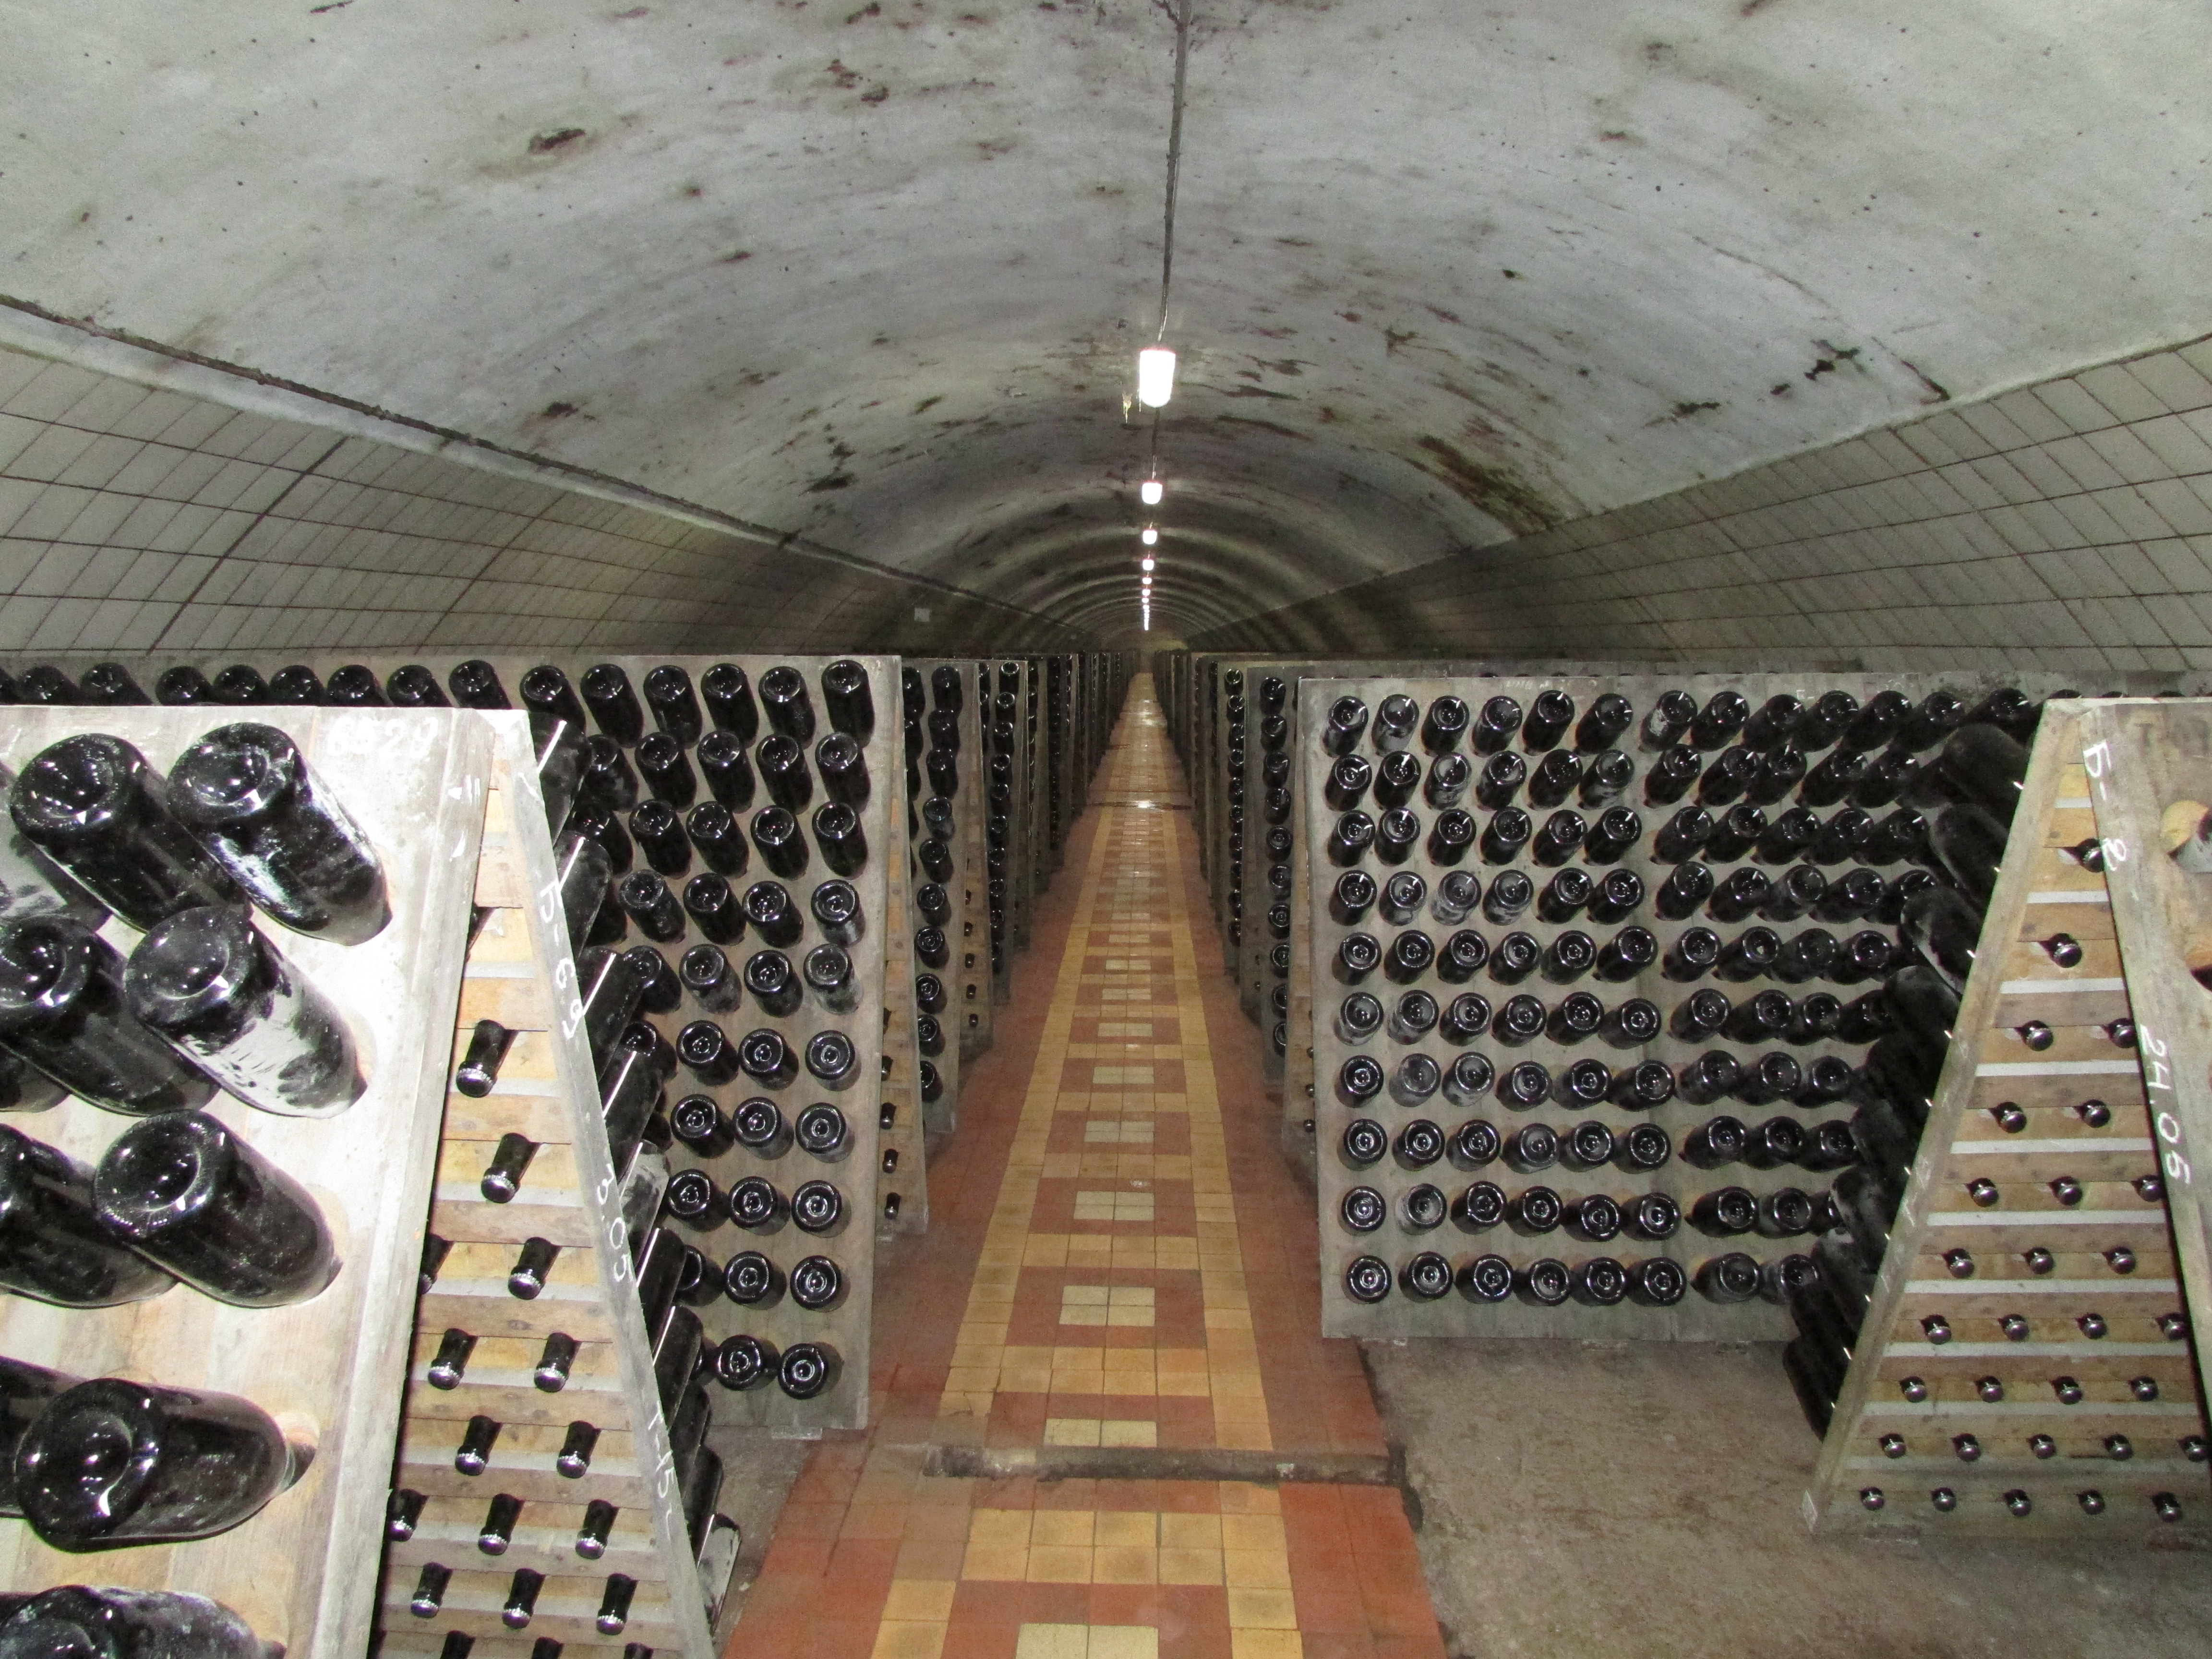
natural, wine rack, wood, winery, ceiling, symmetry, flooring, tile flooring, wine cellar, composite material, pattern, metal, arch, building, concrete, art, brick, circle, beam, vault, tile, wine, aisle, glass bottle, daylighting